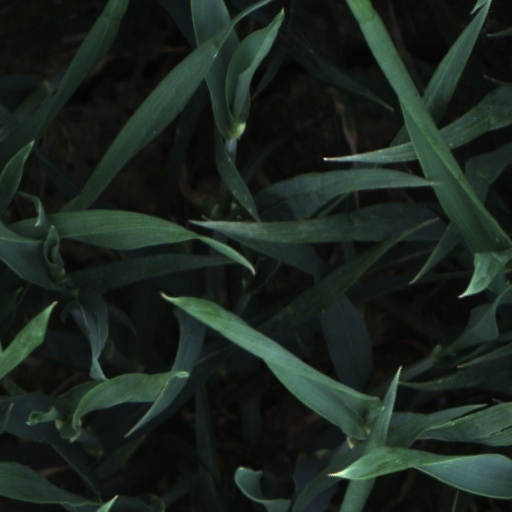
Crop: wheat